Walter Bernstein

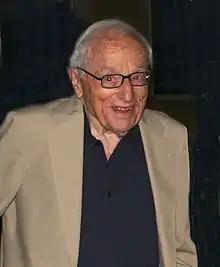
Bernstein following a 2016 screening of"The Front" at the SVA Theater in Manhattan

Walter Bernstein (August 20, 1919 – January 23, 2021) was an American screenwriter and film producer who was blacklisted by the Hollywood movie studios in the 1950s because of his views on communism. Some of his notable works included "The Front" (1976), "Yanks" (1979), and "Little Miss Marker" (1980). He was a recipient of Writers Guild of America Awards including the Ian McLellan Hunter Award and the Evelyn F. Burkey Award.